Ice hockey goaltending equipment

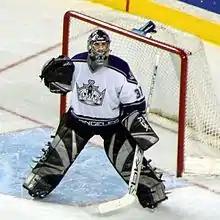
Mathieu Garon, playing for the Los Angeles Kings, in full goaltending gear.

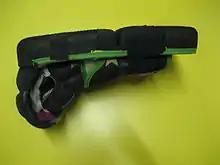
A blocker designed for roller hockey

In ice hockey, the goaltender wears specialized goaltending equipment to protect themselves from the impact of the puck, and to assist in making saves. Ringette and rinkball goaltenders use the same equipment with some exceptions. This article deals chiefly with the sport of ice hockey.